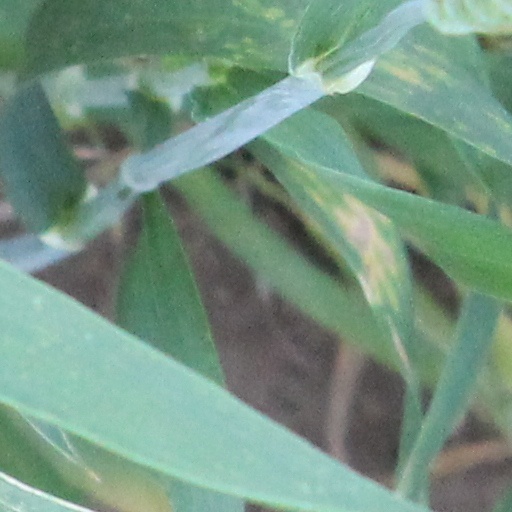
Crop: wheat